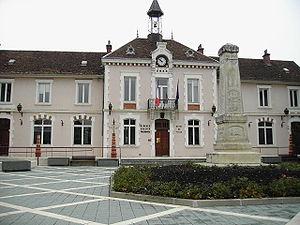
Vif est une commune française située dans le département de l'Isère en région Auvergne-Rhône-Alpes. Depuis 2004 la commune est rattachée à la communauté d'agglomération Grenoble-Alpes Métropole, devenue métropole en 2015, en même temps que les communes du Gua, de Saint-Paul-de-Varces et de Varces-Allières-et-Risset. La commune se situe à 16 kilomètres au sud de Grenoble. Ses habitants sont appelés les Vifois pour les « étrangers » et les Picabans.